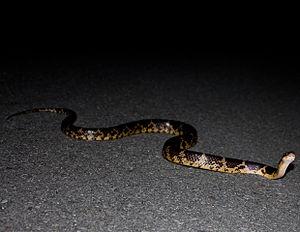
Lycodon rufozonatus est une espèce de serpents de la famille des Colubridae.